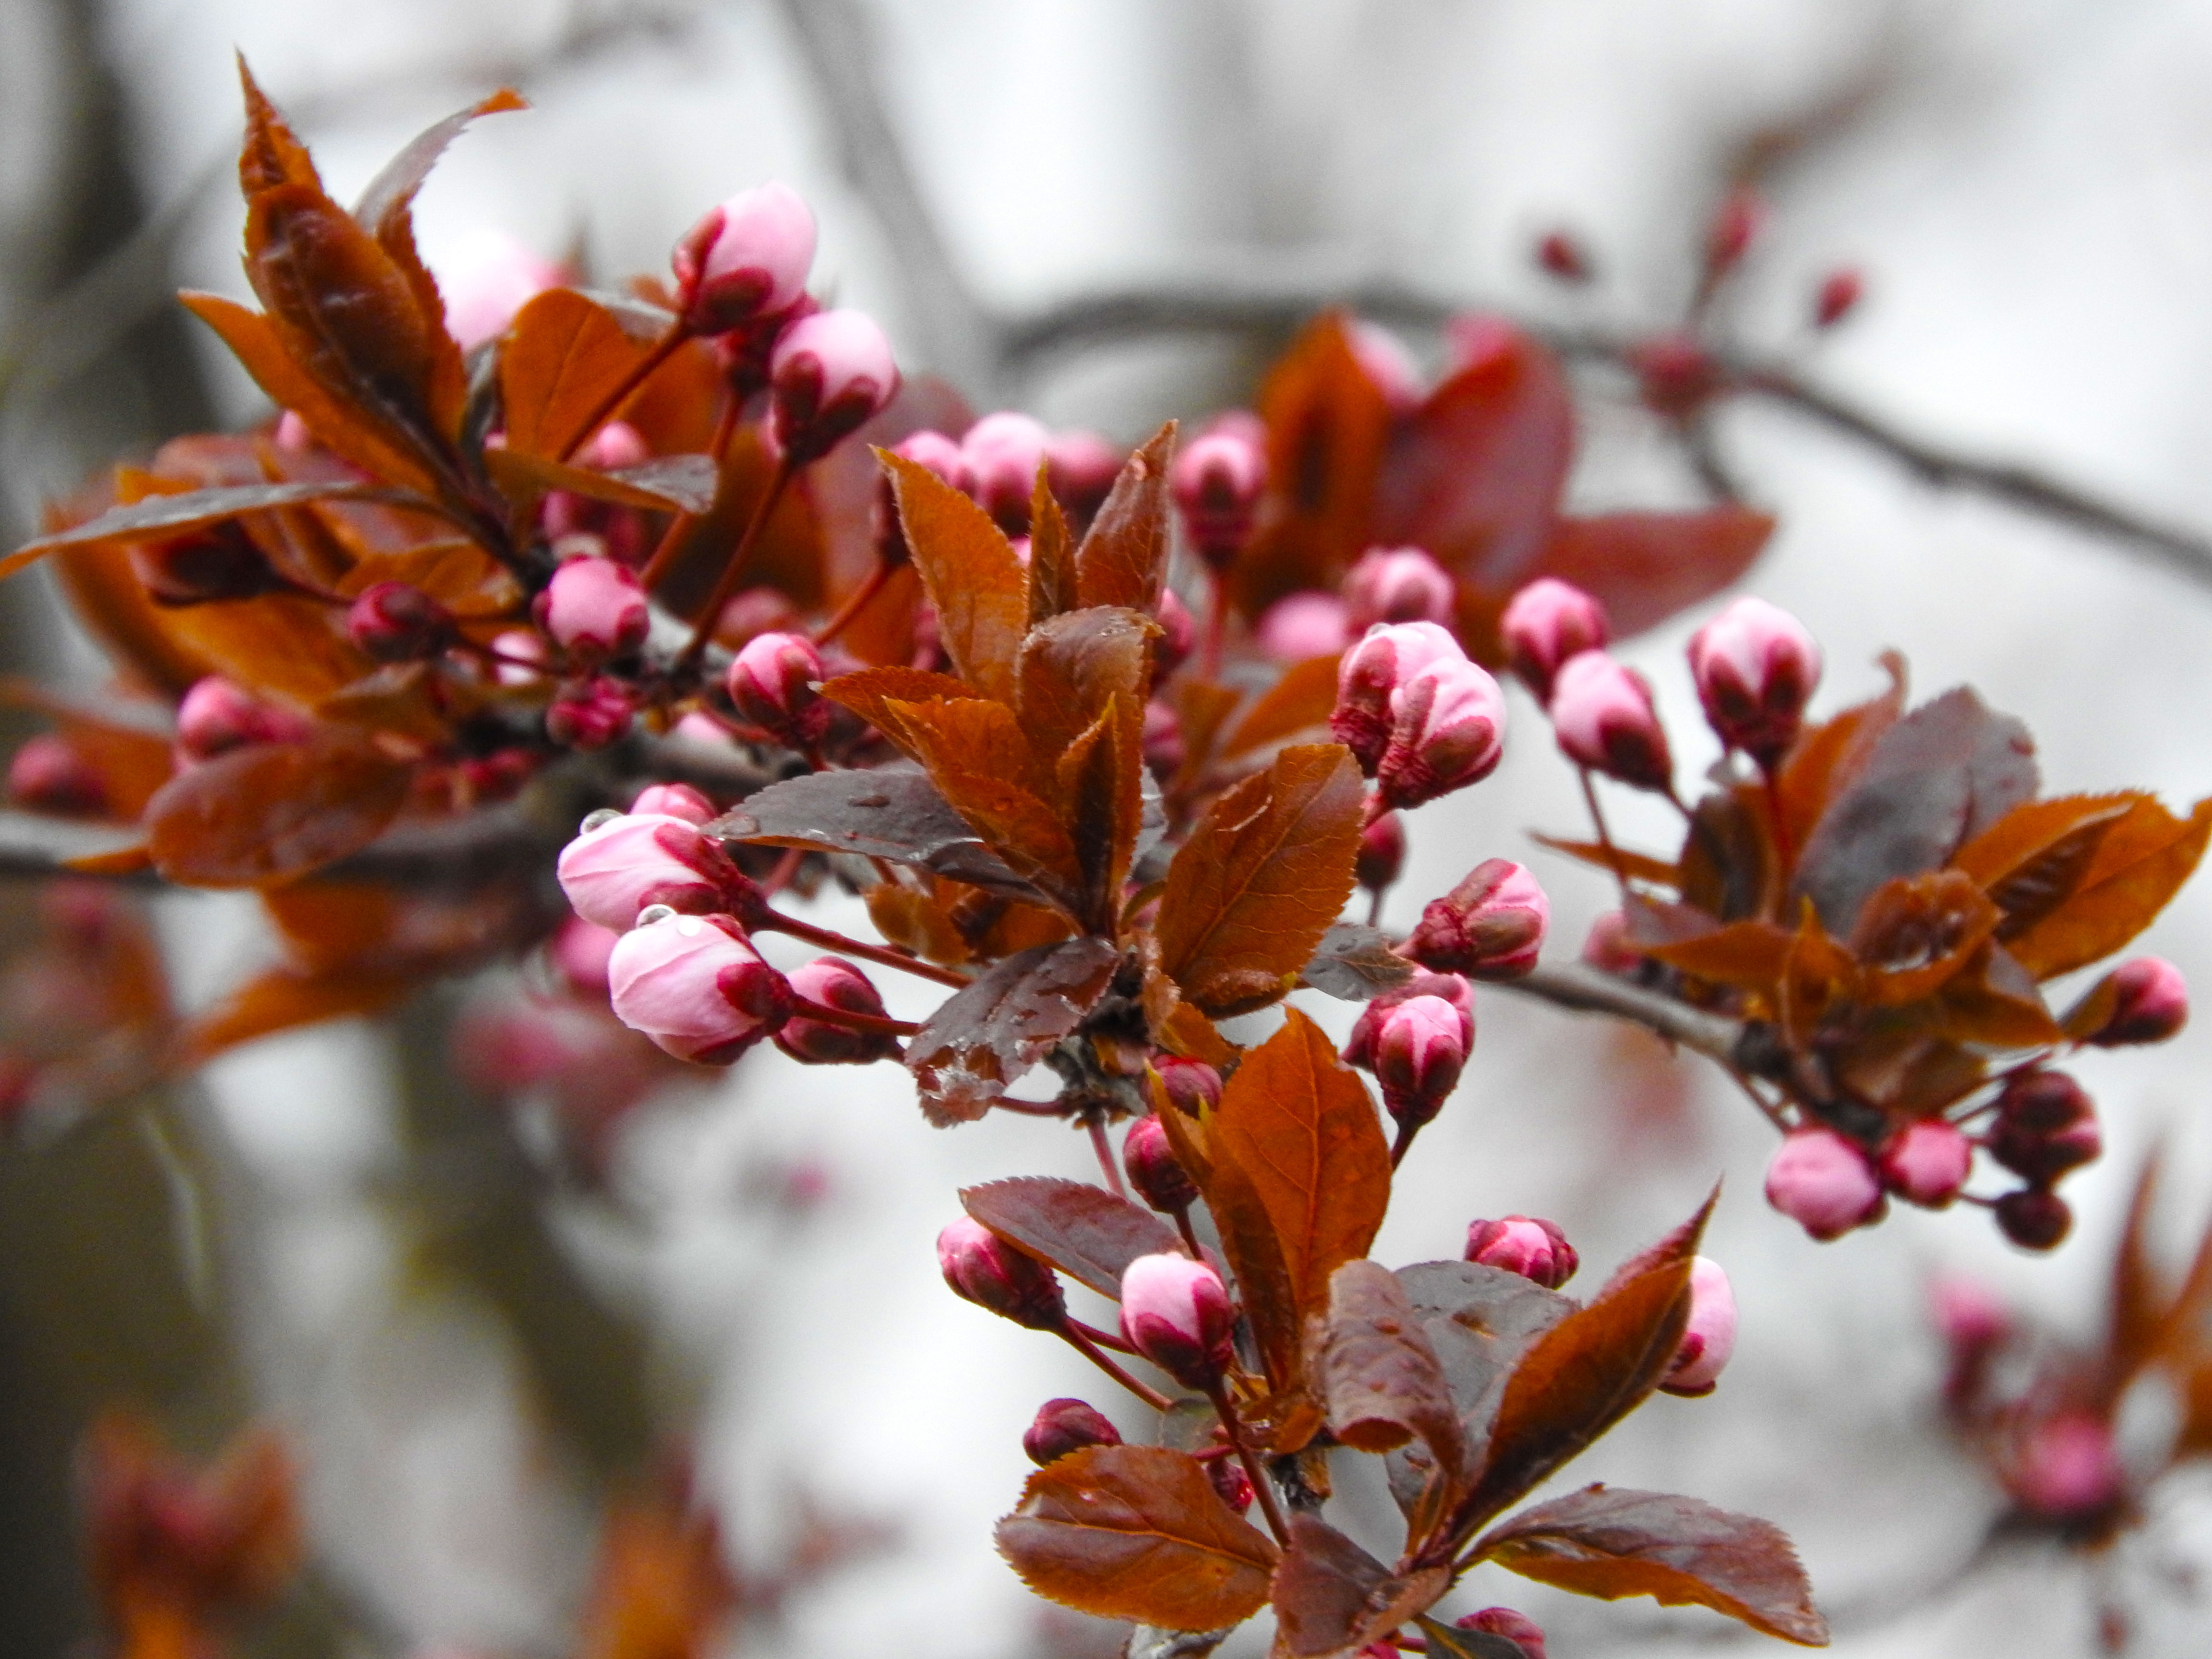
spring, flowers, buds, branch, flora, blossom, plant, twig, flower, flowering plant, bud, tree, petal